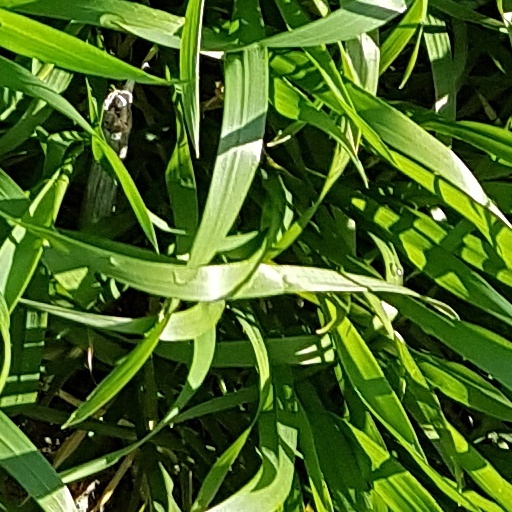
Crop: wheat